Lymphovascular invasion

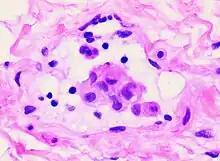
Lymphatic invasion by invasive ductal carcinoma of the breast.

Whether LVI is a significant prognostic factor in breast cancer is widely debated, and there is no clear consensus.